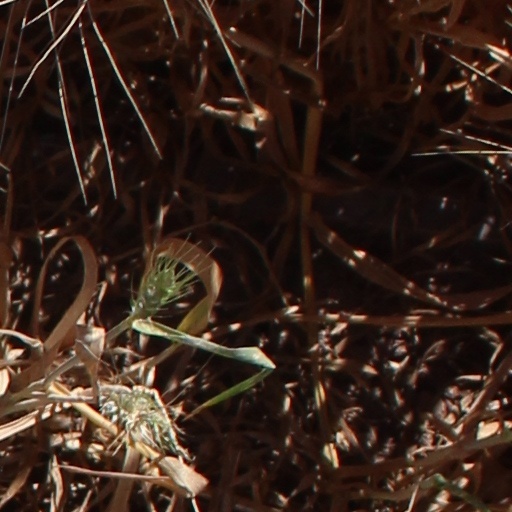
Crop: wheat